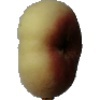
Label: Peach Flat 1